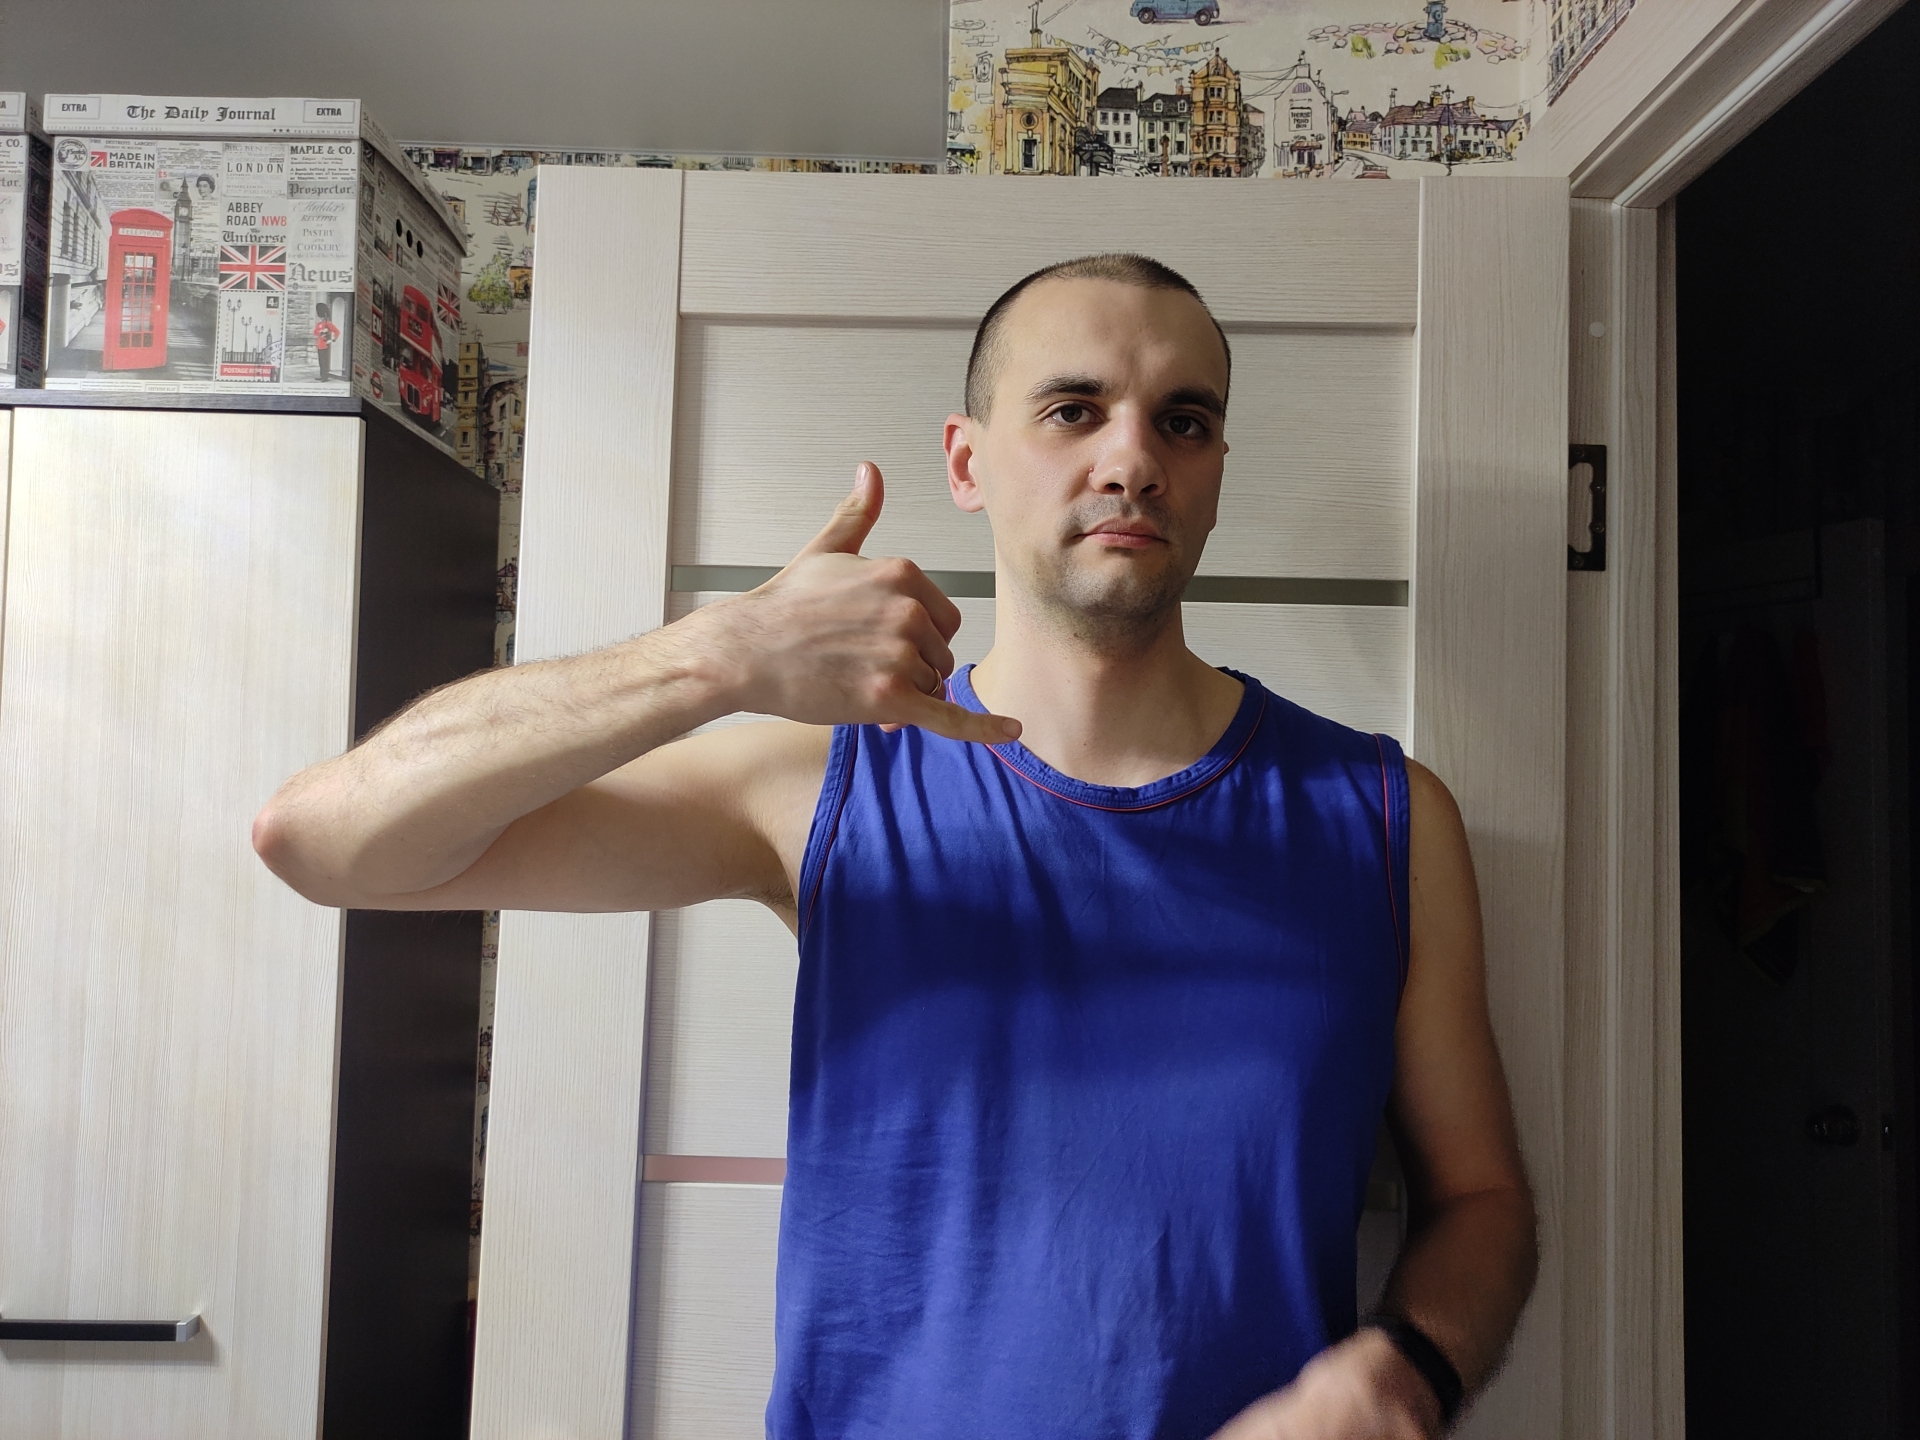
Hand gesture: call